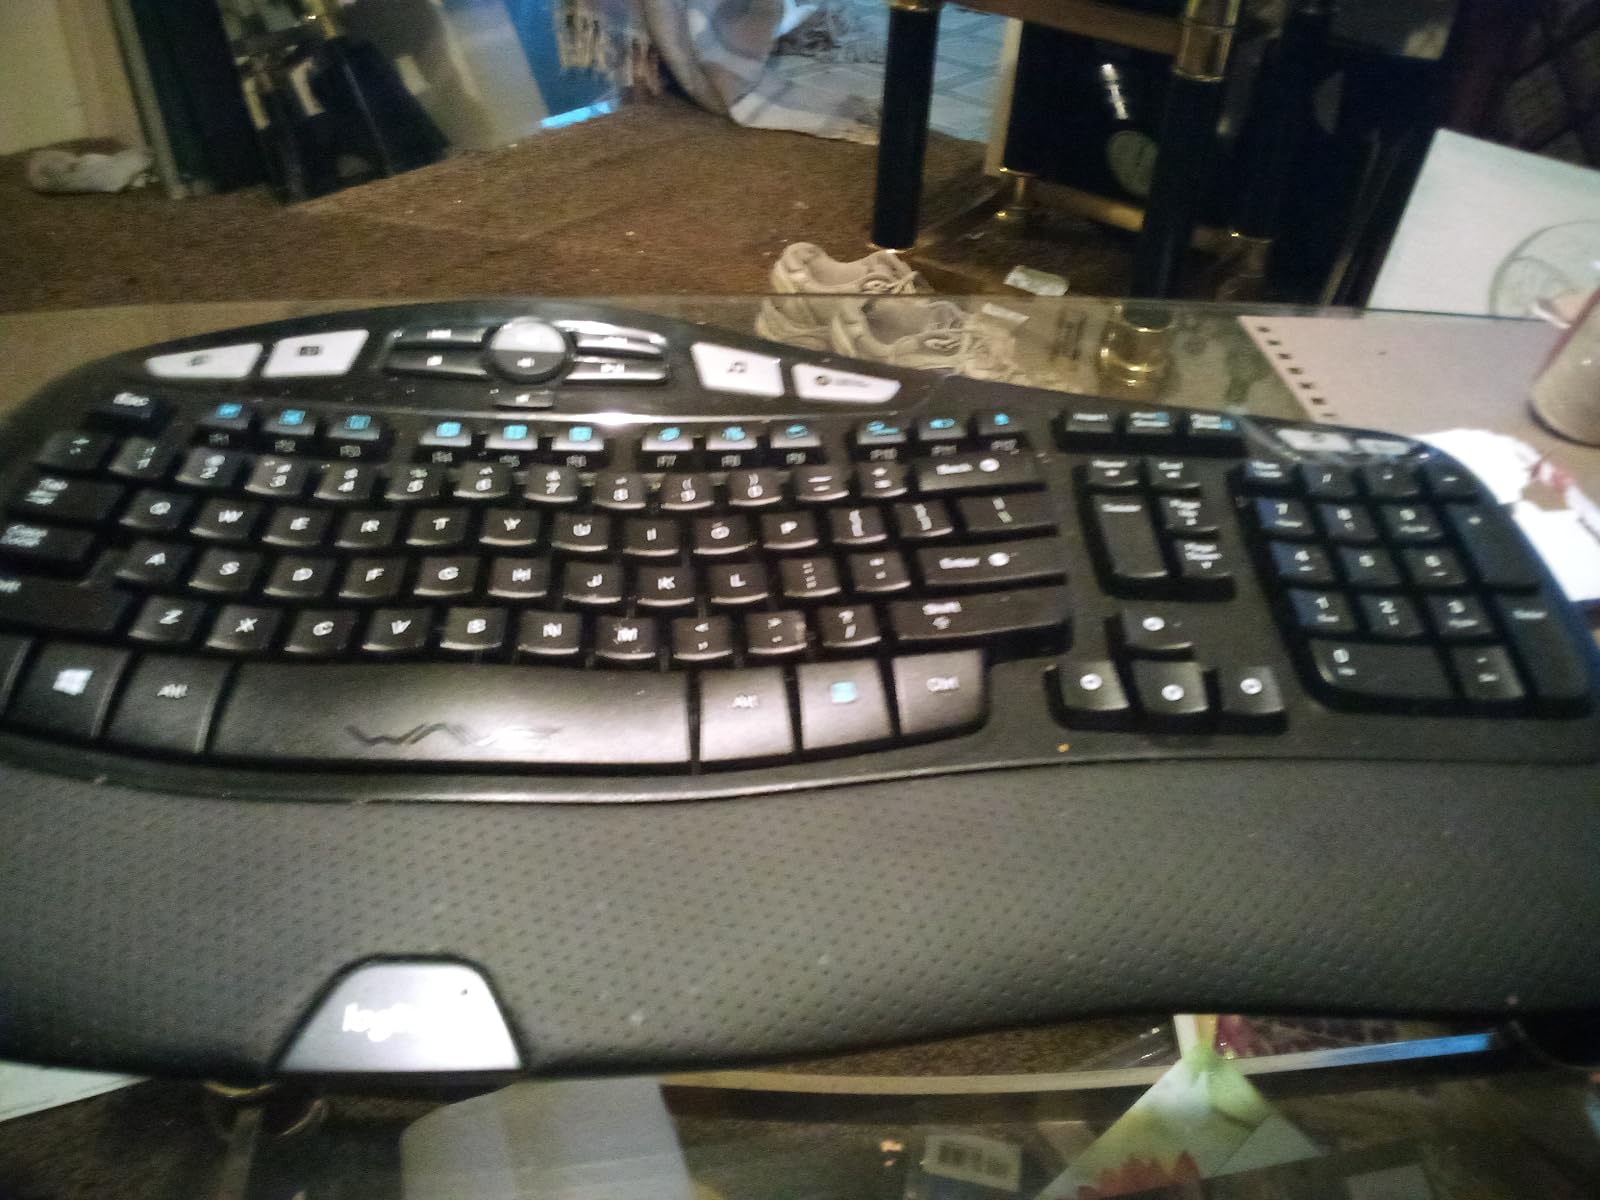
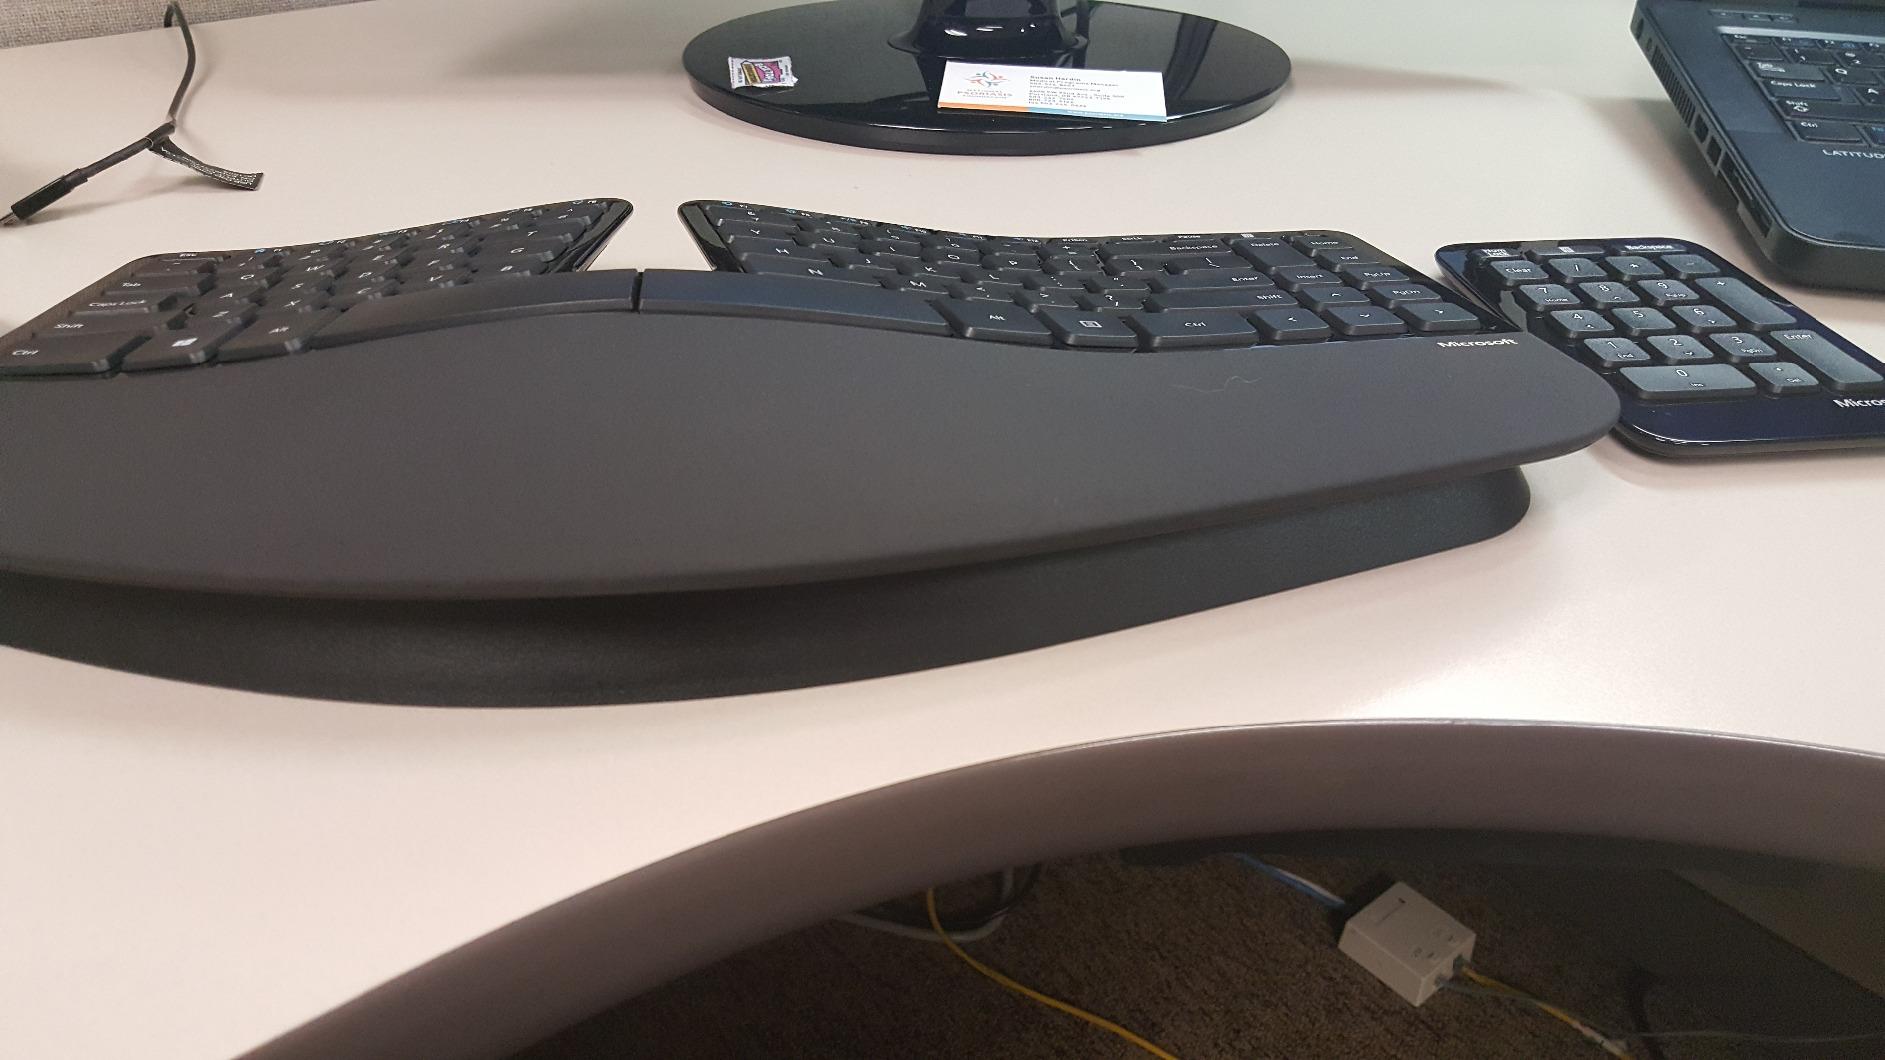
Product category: keyboard
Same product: no